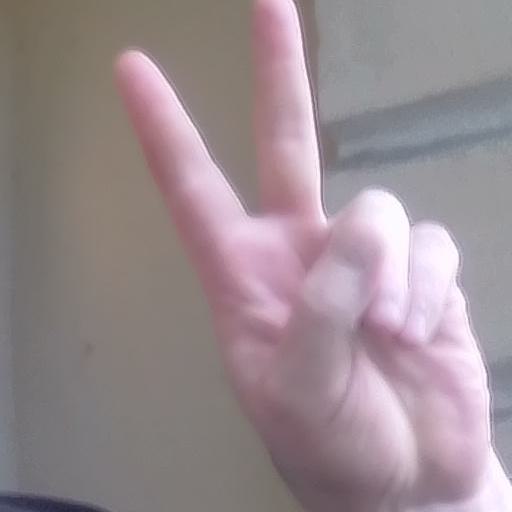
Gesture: peace